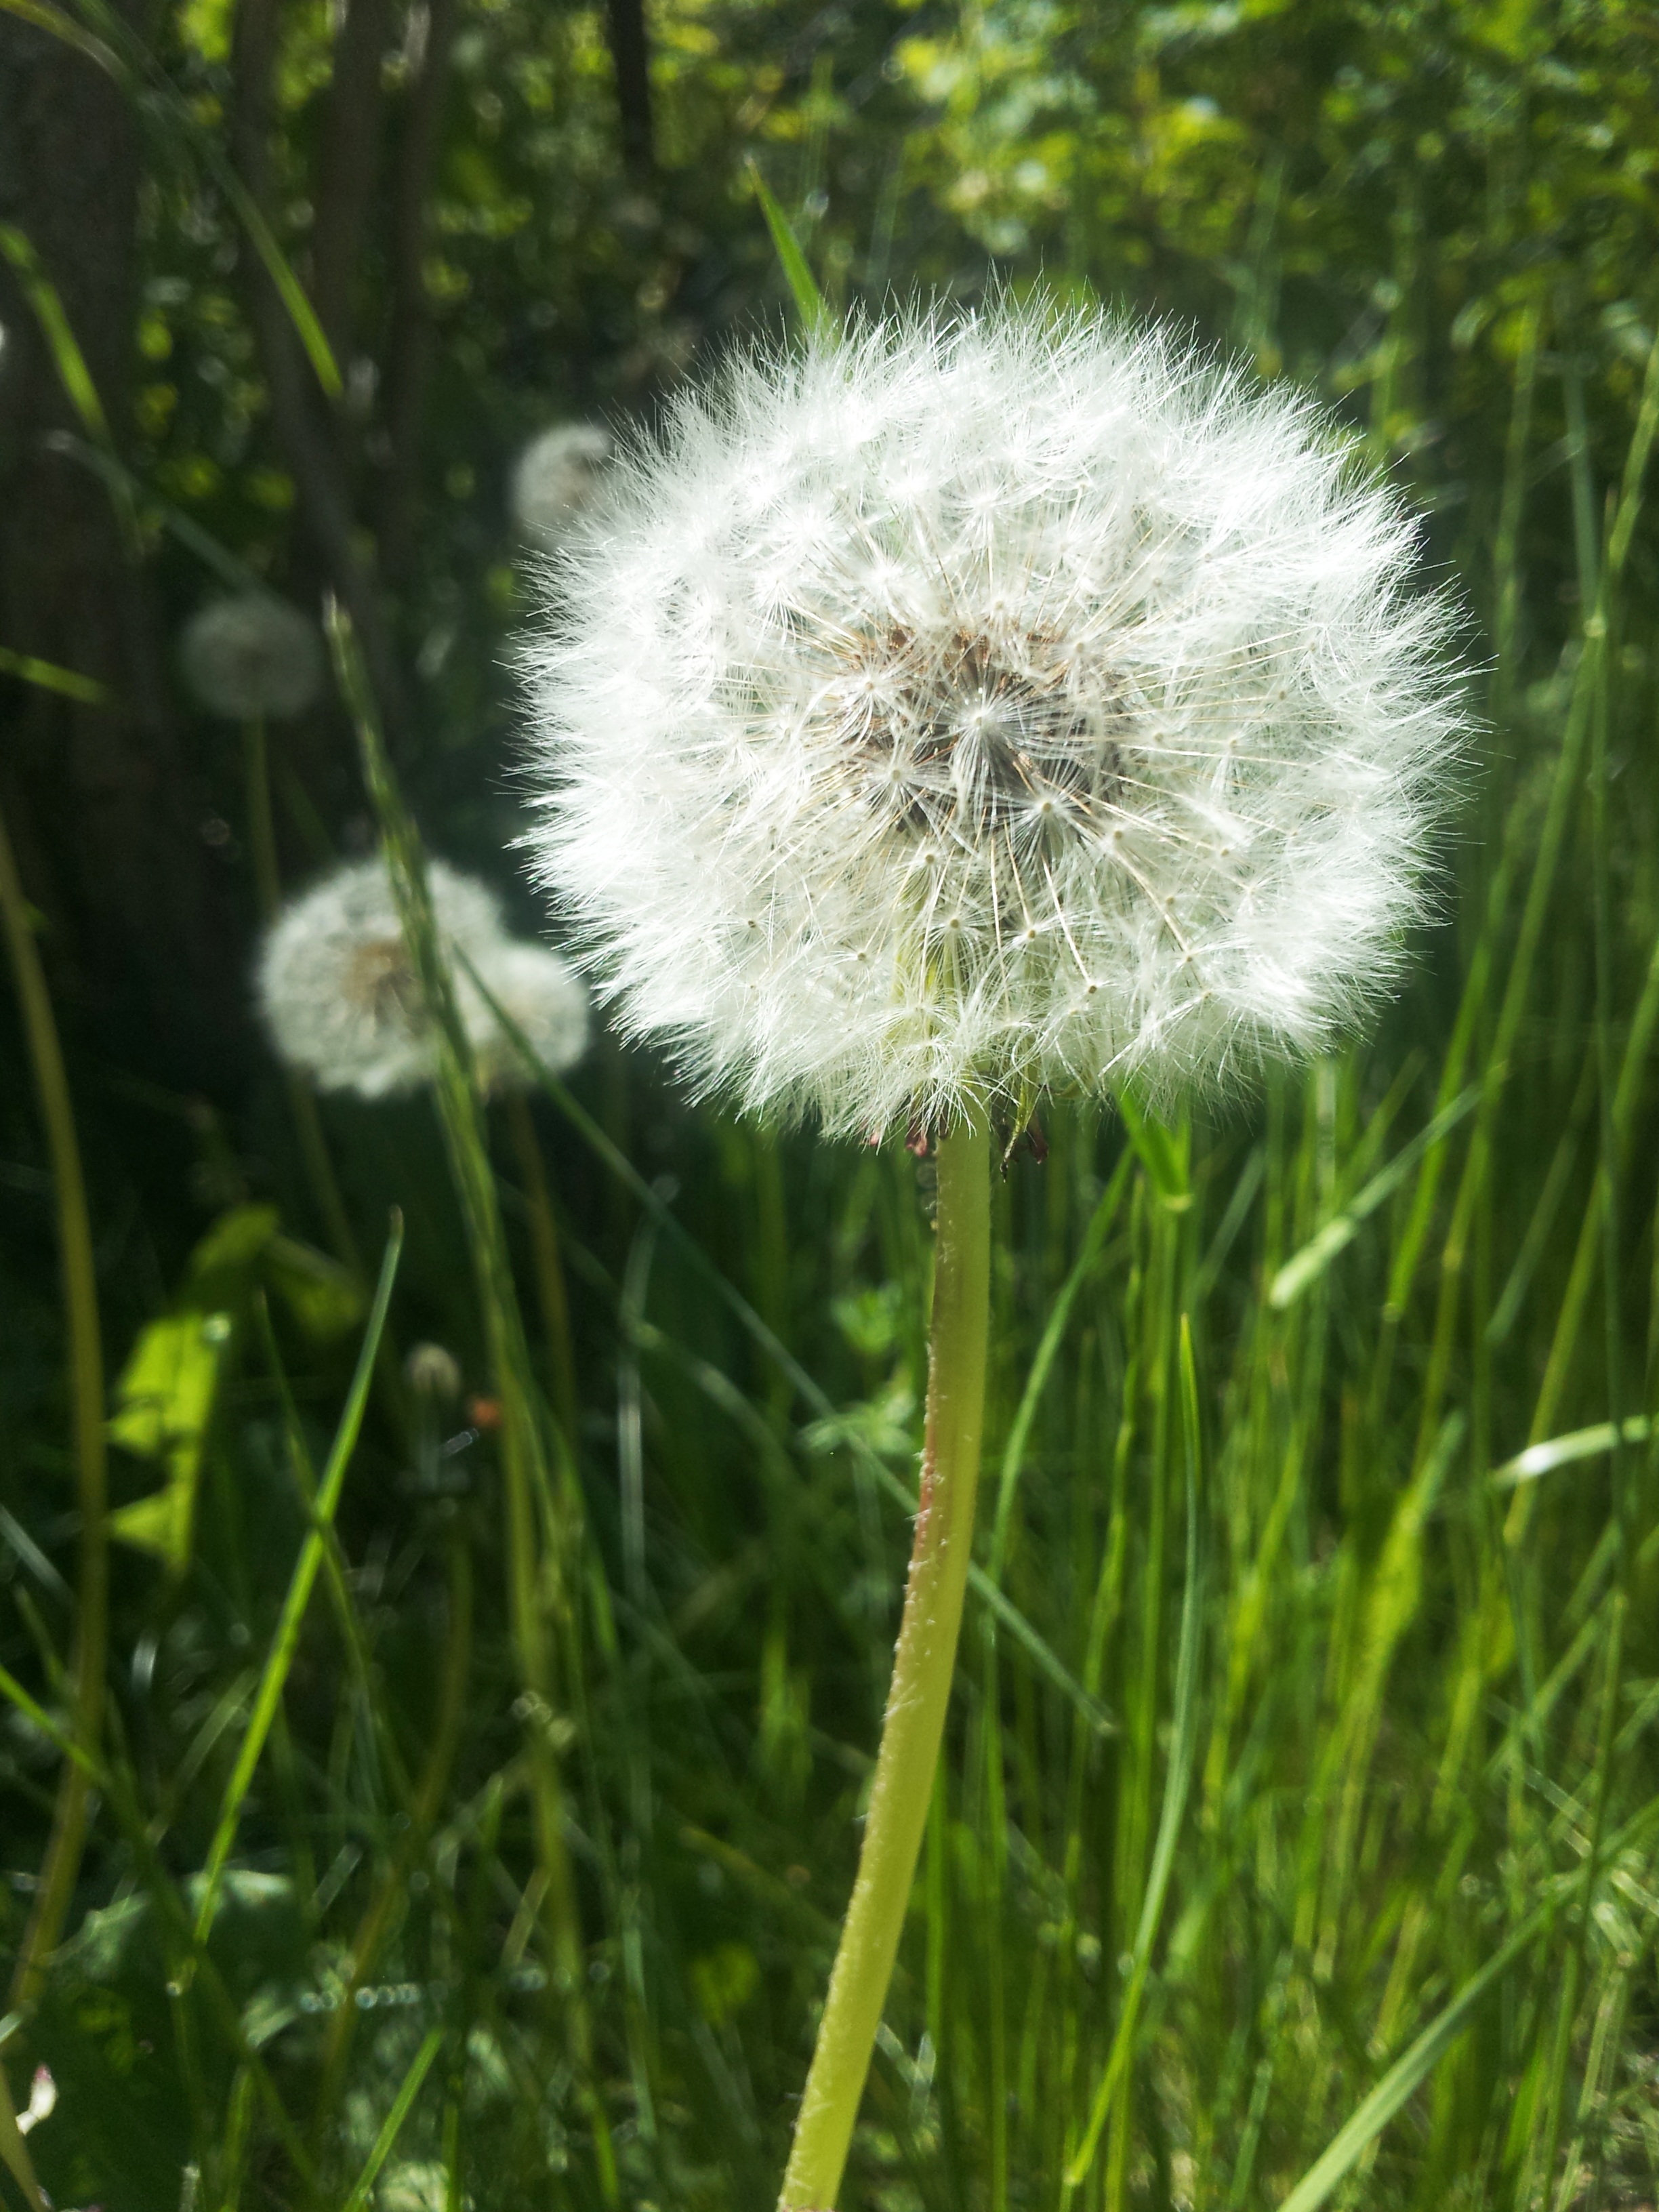
nature, grass, blossom, plant, white, field, meadow, dandelion, prairie, flower, bloom, summer, green, botany, close, flora, wild flower, wildflower, seeds, thistle, buttercup, flowering plant, daisy family, silybum, flower garden spring, grass family, plant stem, land plant